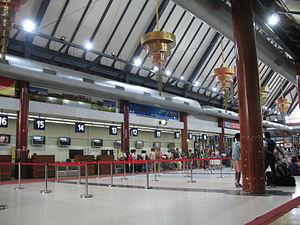
Cet article fournit diverses informations sur les infrastructures de transport au Cambodge.